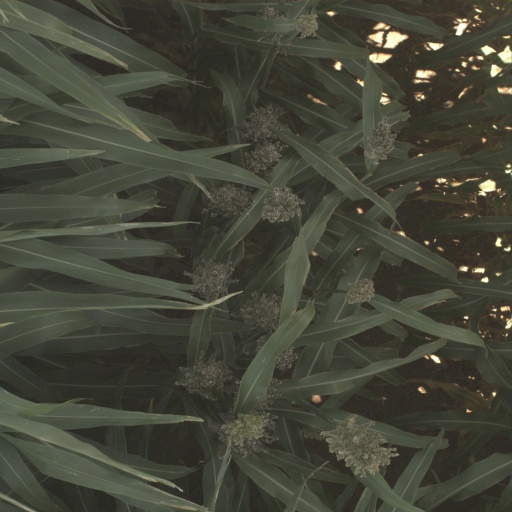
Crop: sorghum